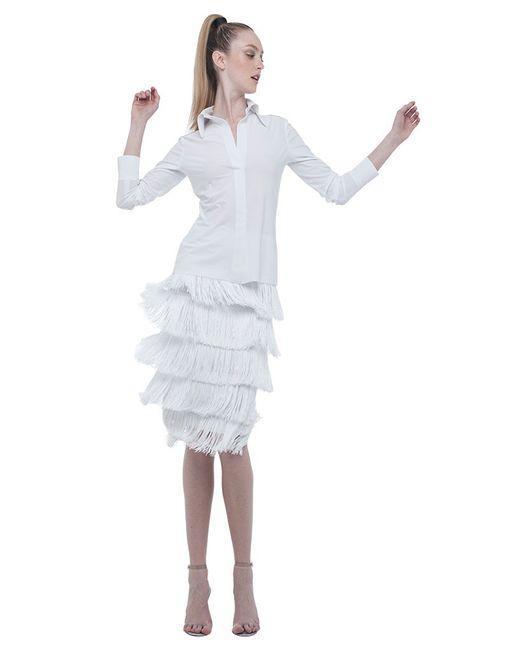
Weißes Slim Fit Hemd aus Baumwolle mit Rock